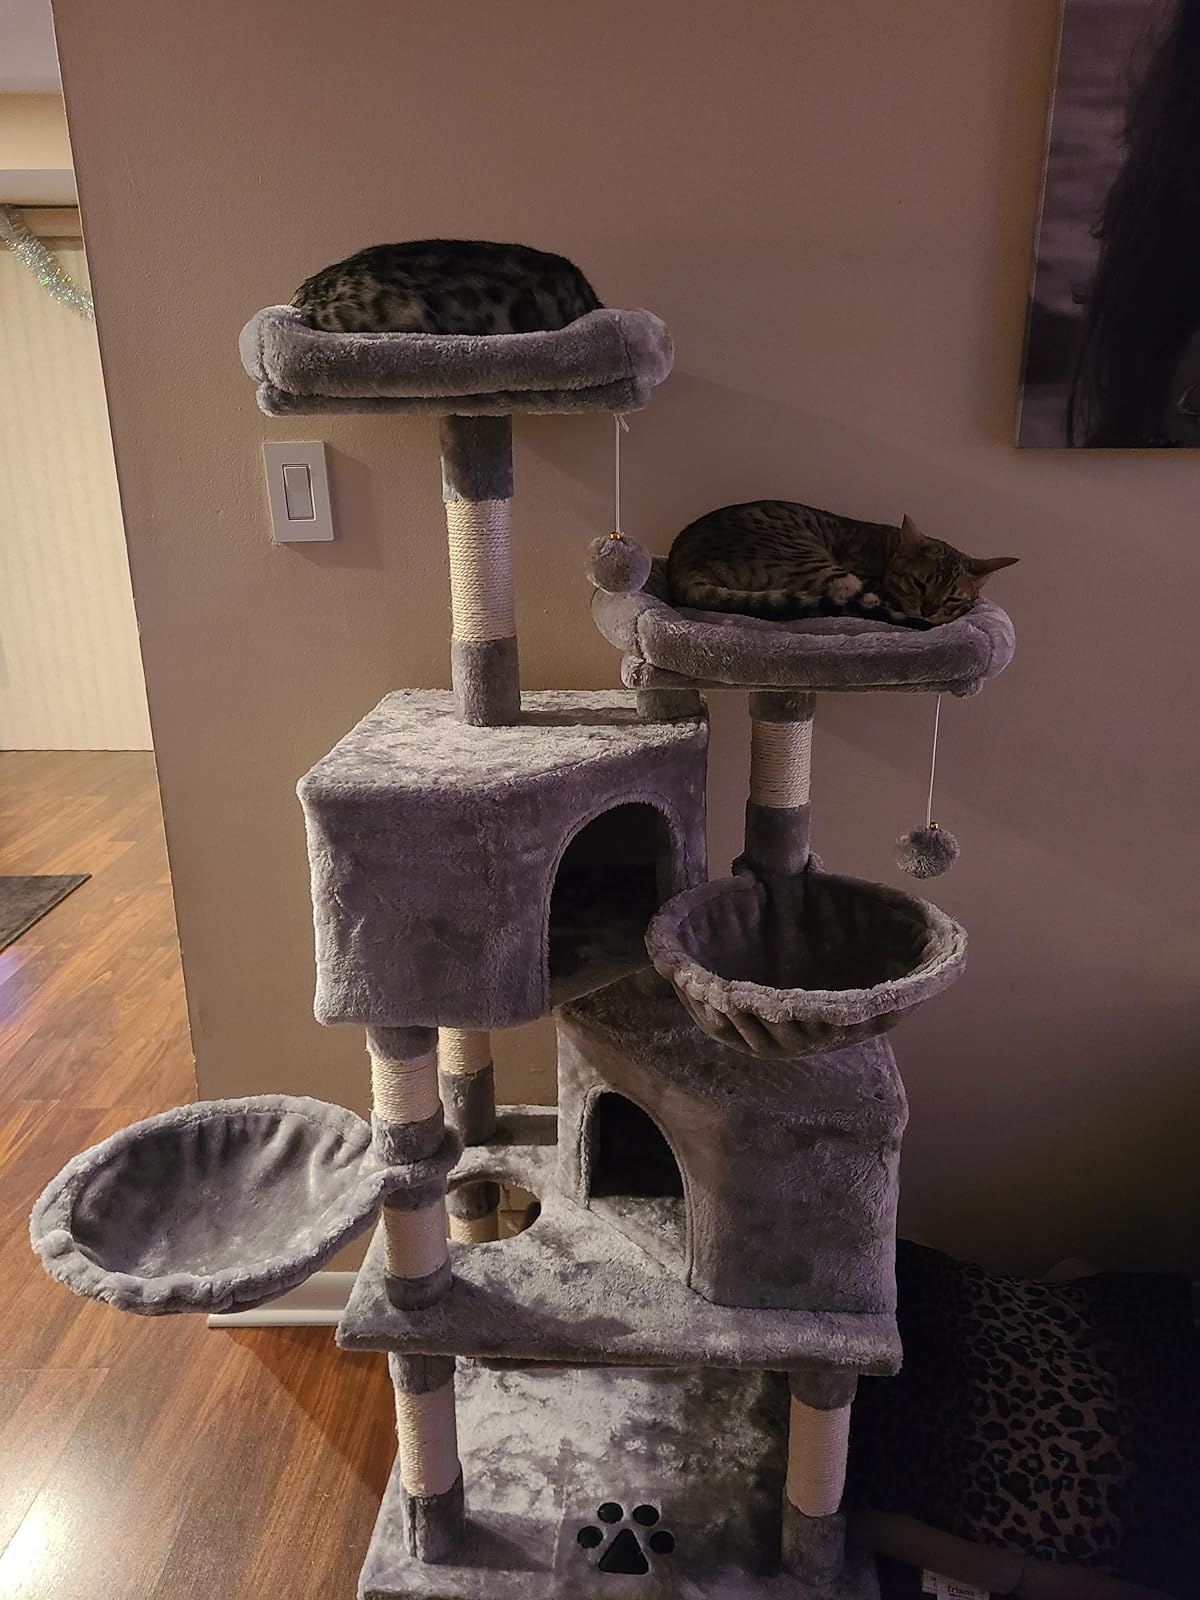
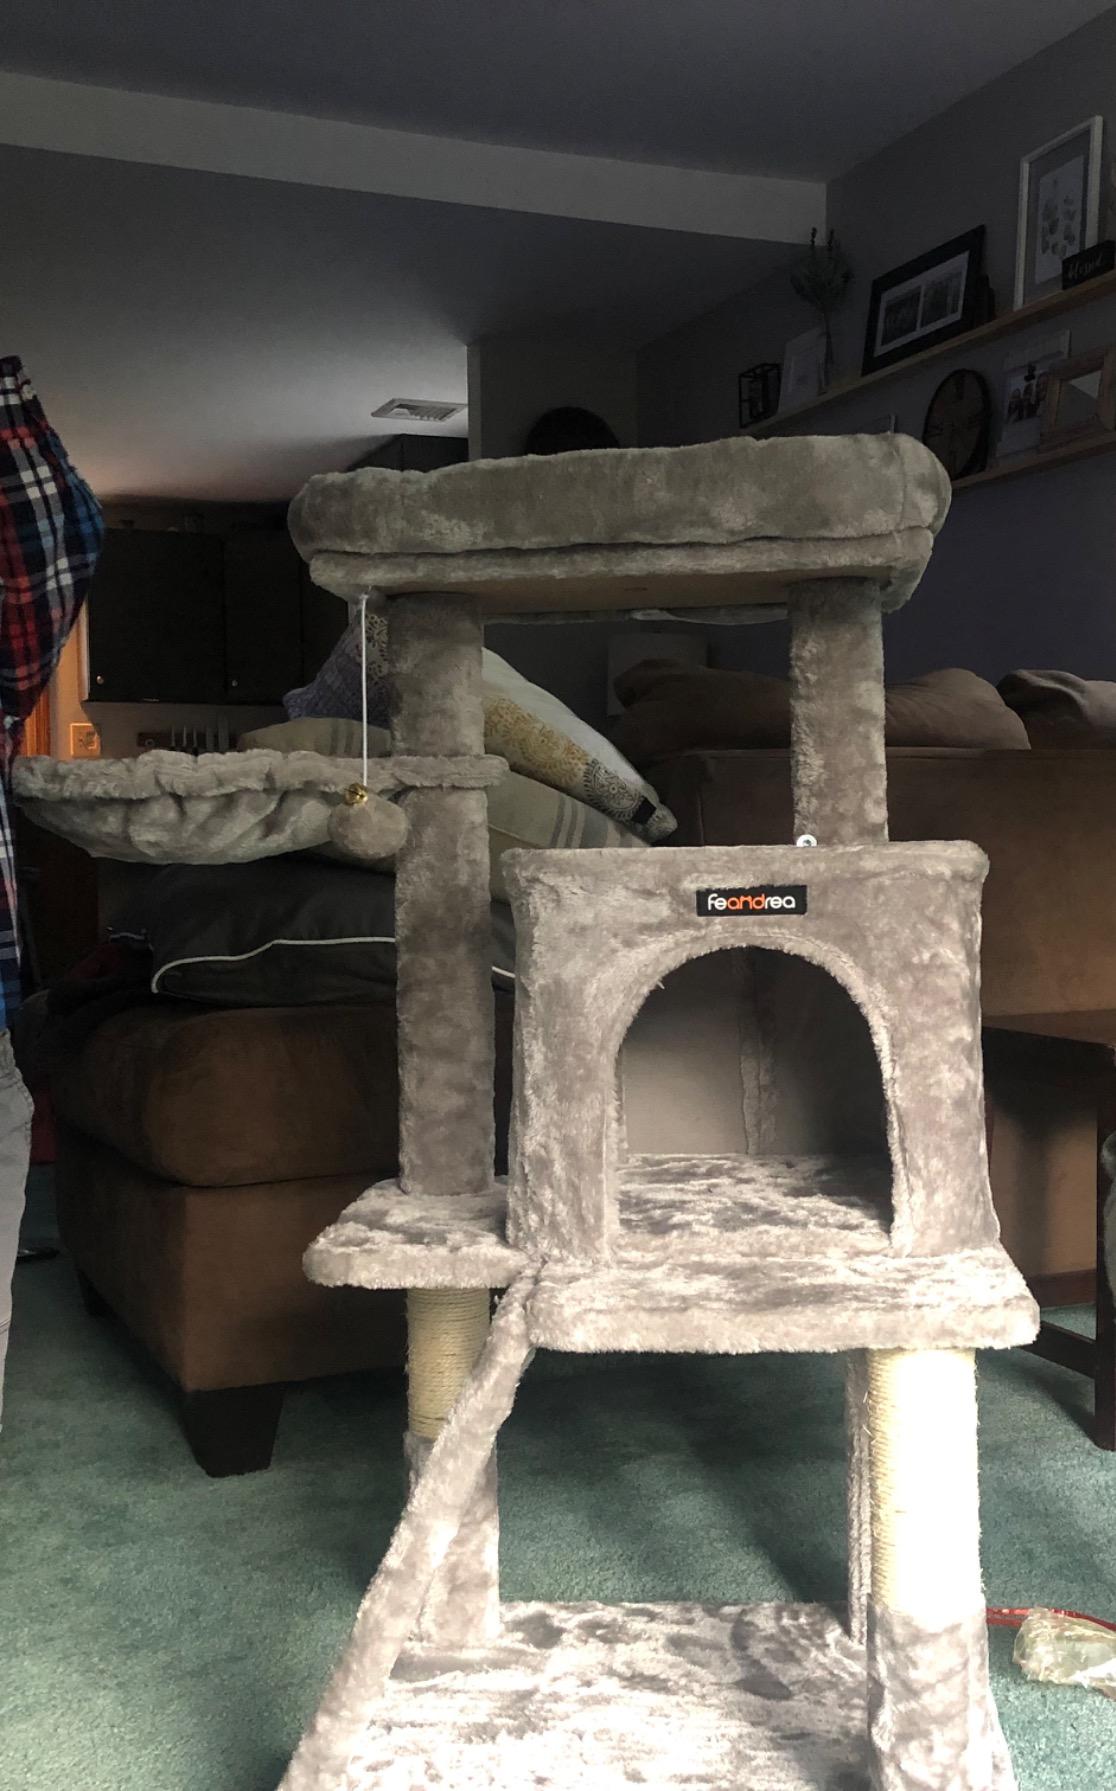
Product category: items_cat tree
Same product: no